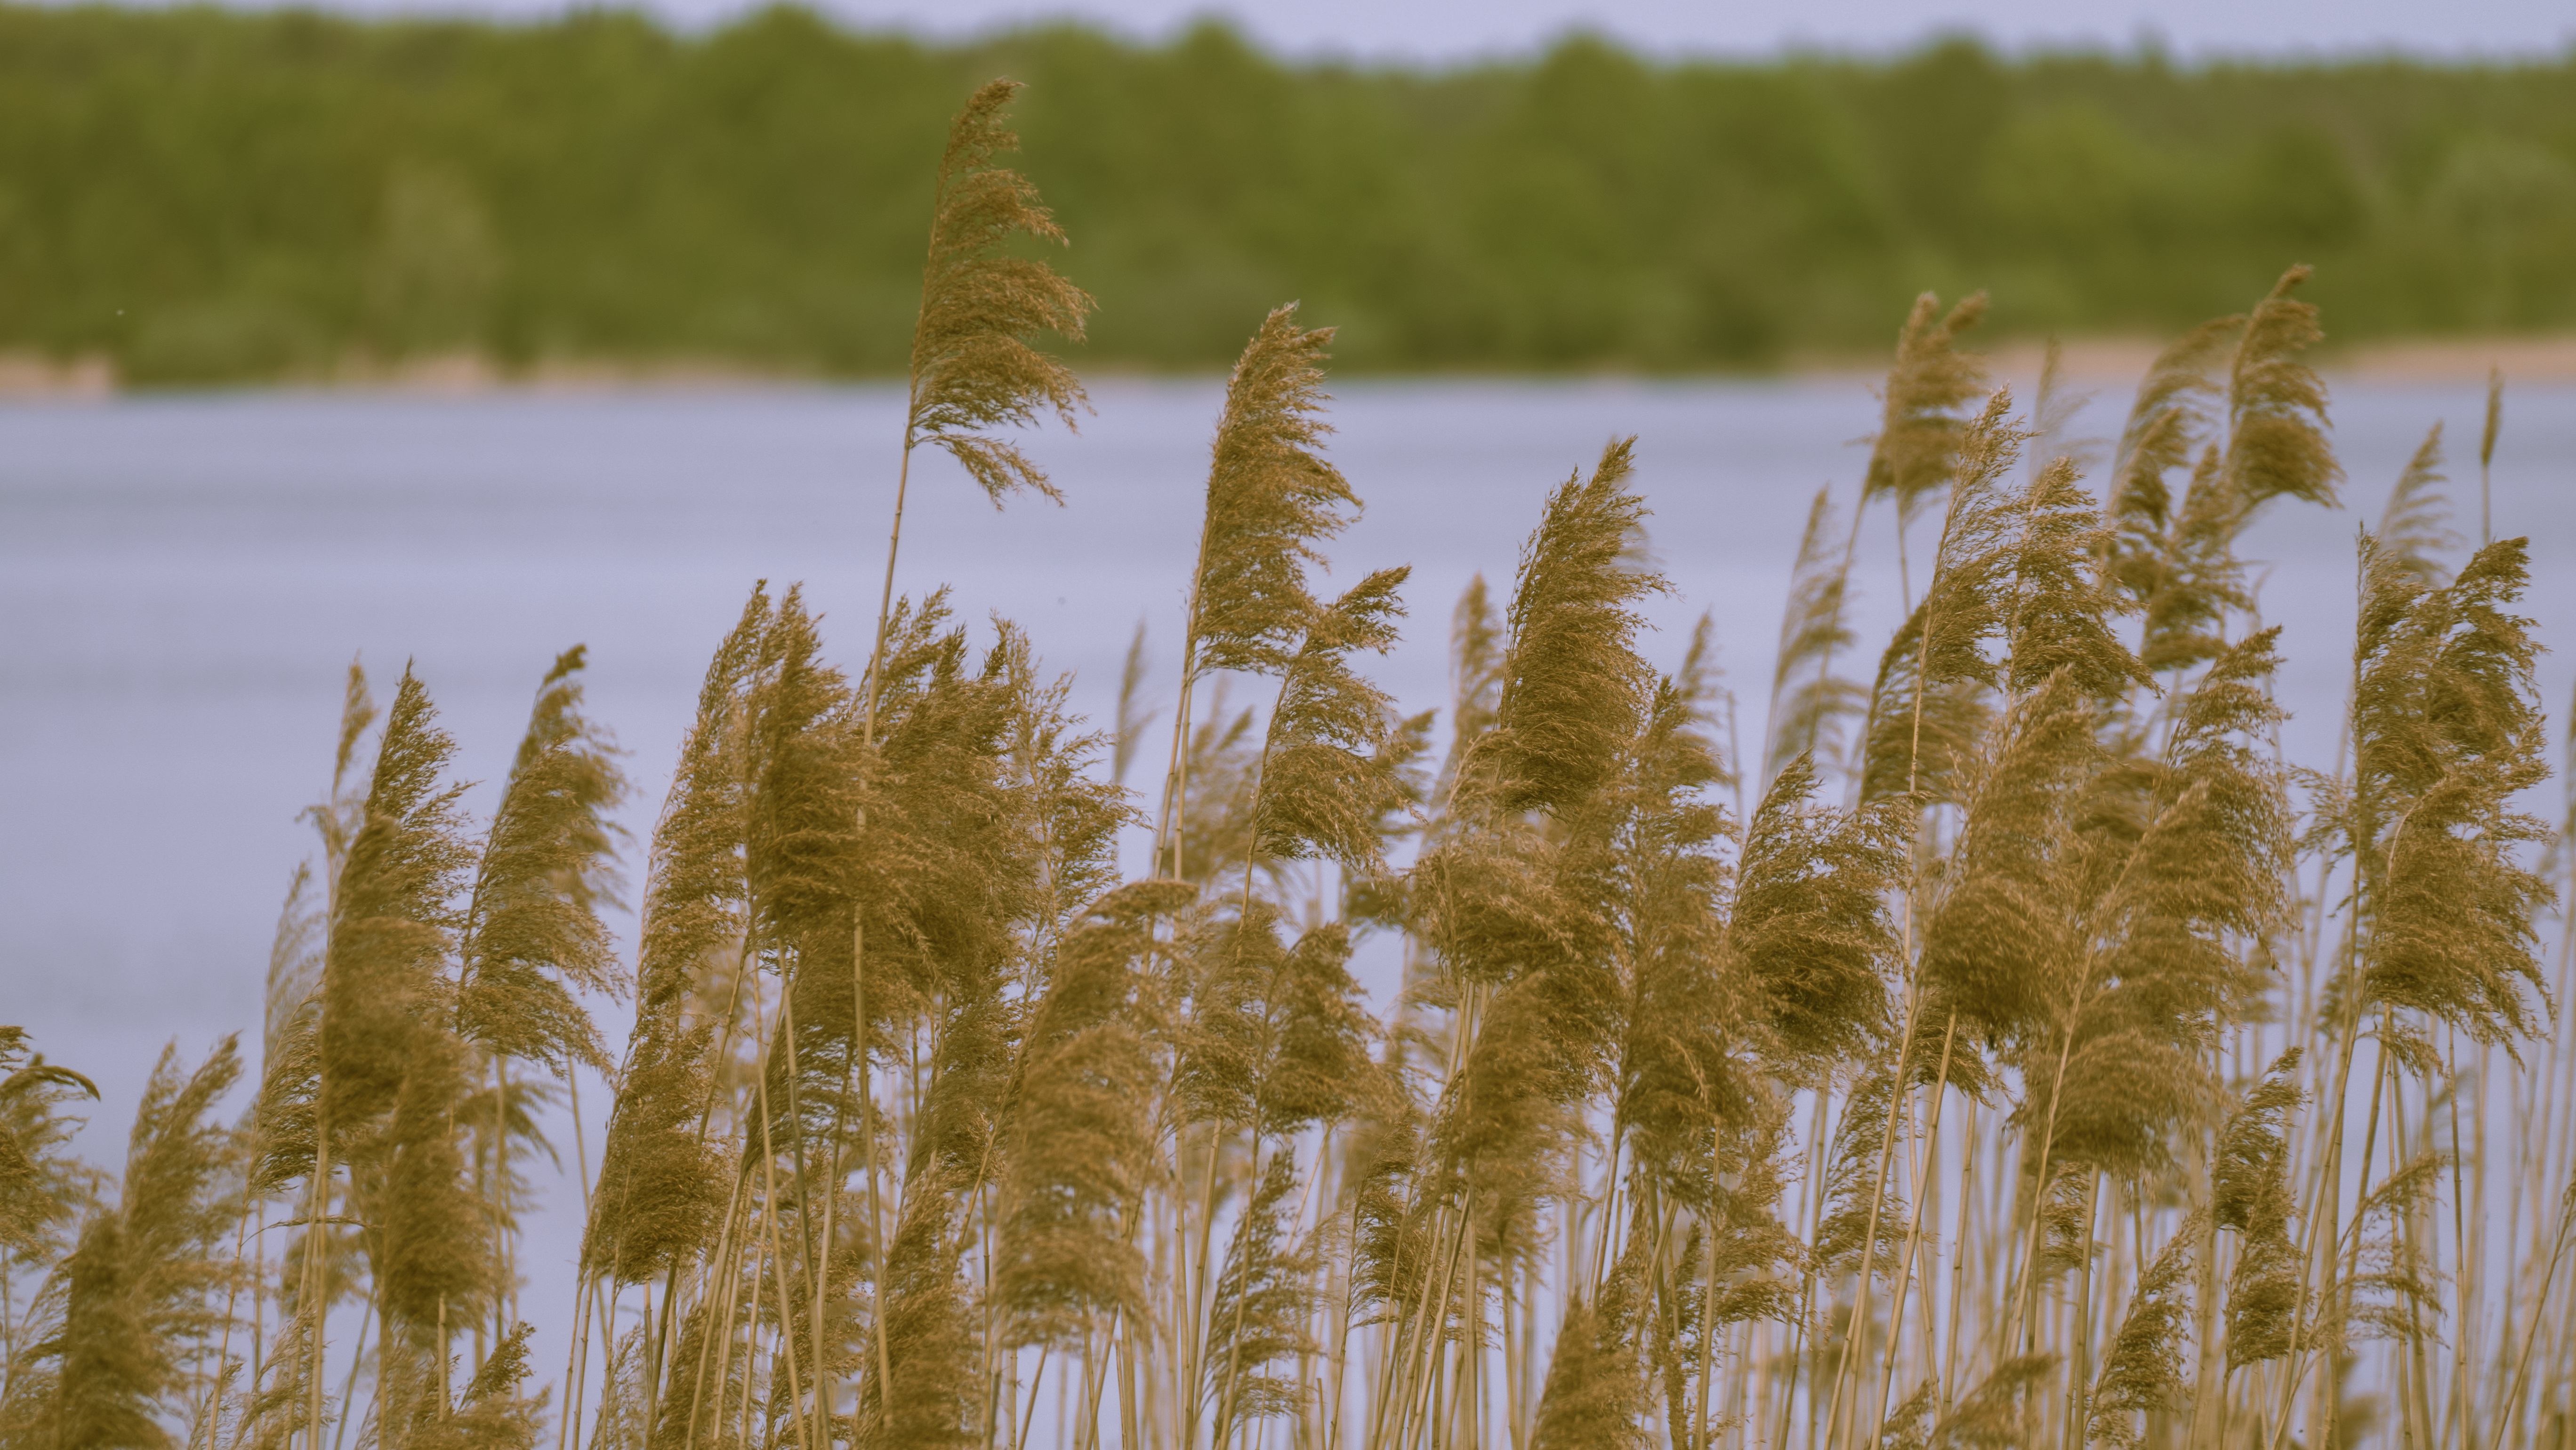
nature, grass, plant, field, wheat, prairie, lake, food, crop, agriculture, cereal, rye, mood, marram grass, flowering plant, commodity, triticale, grass family, land plant, phragmites, food grain, senftenberg